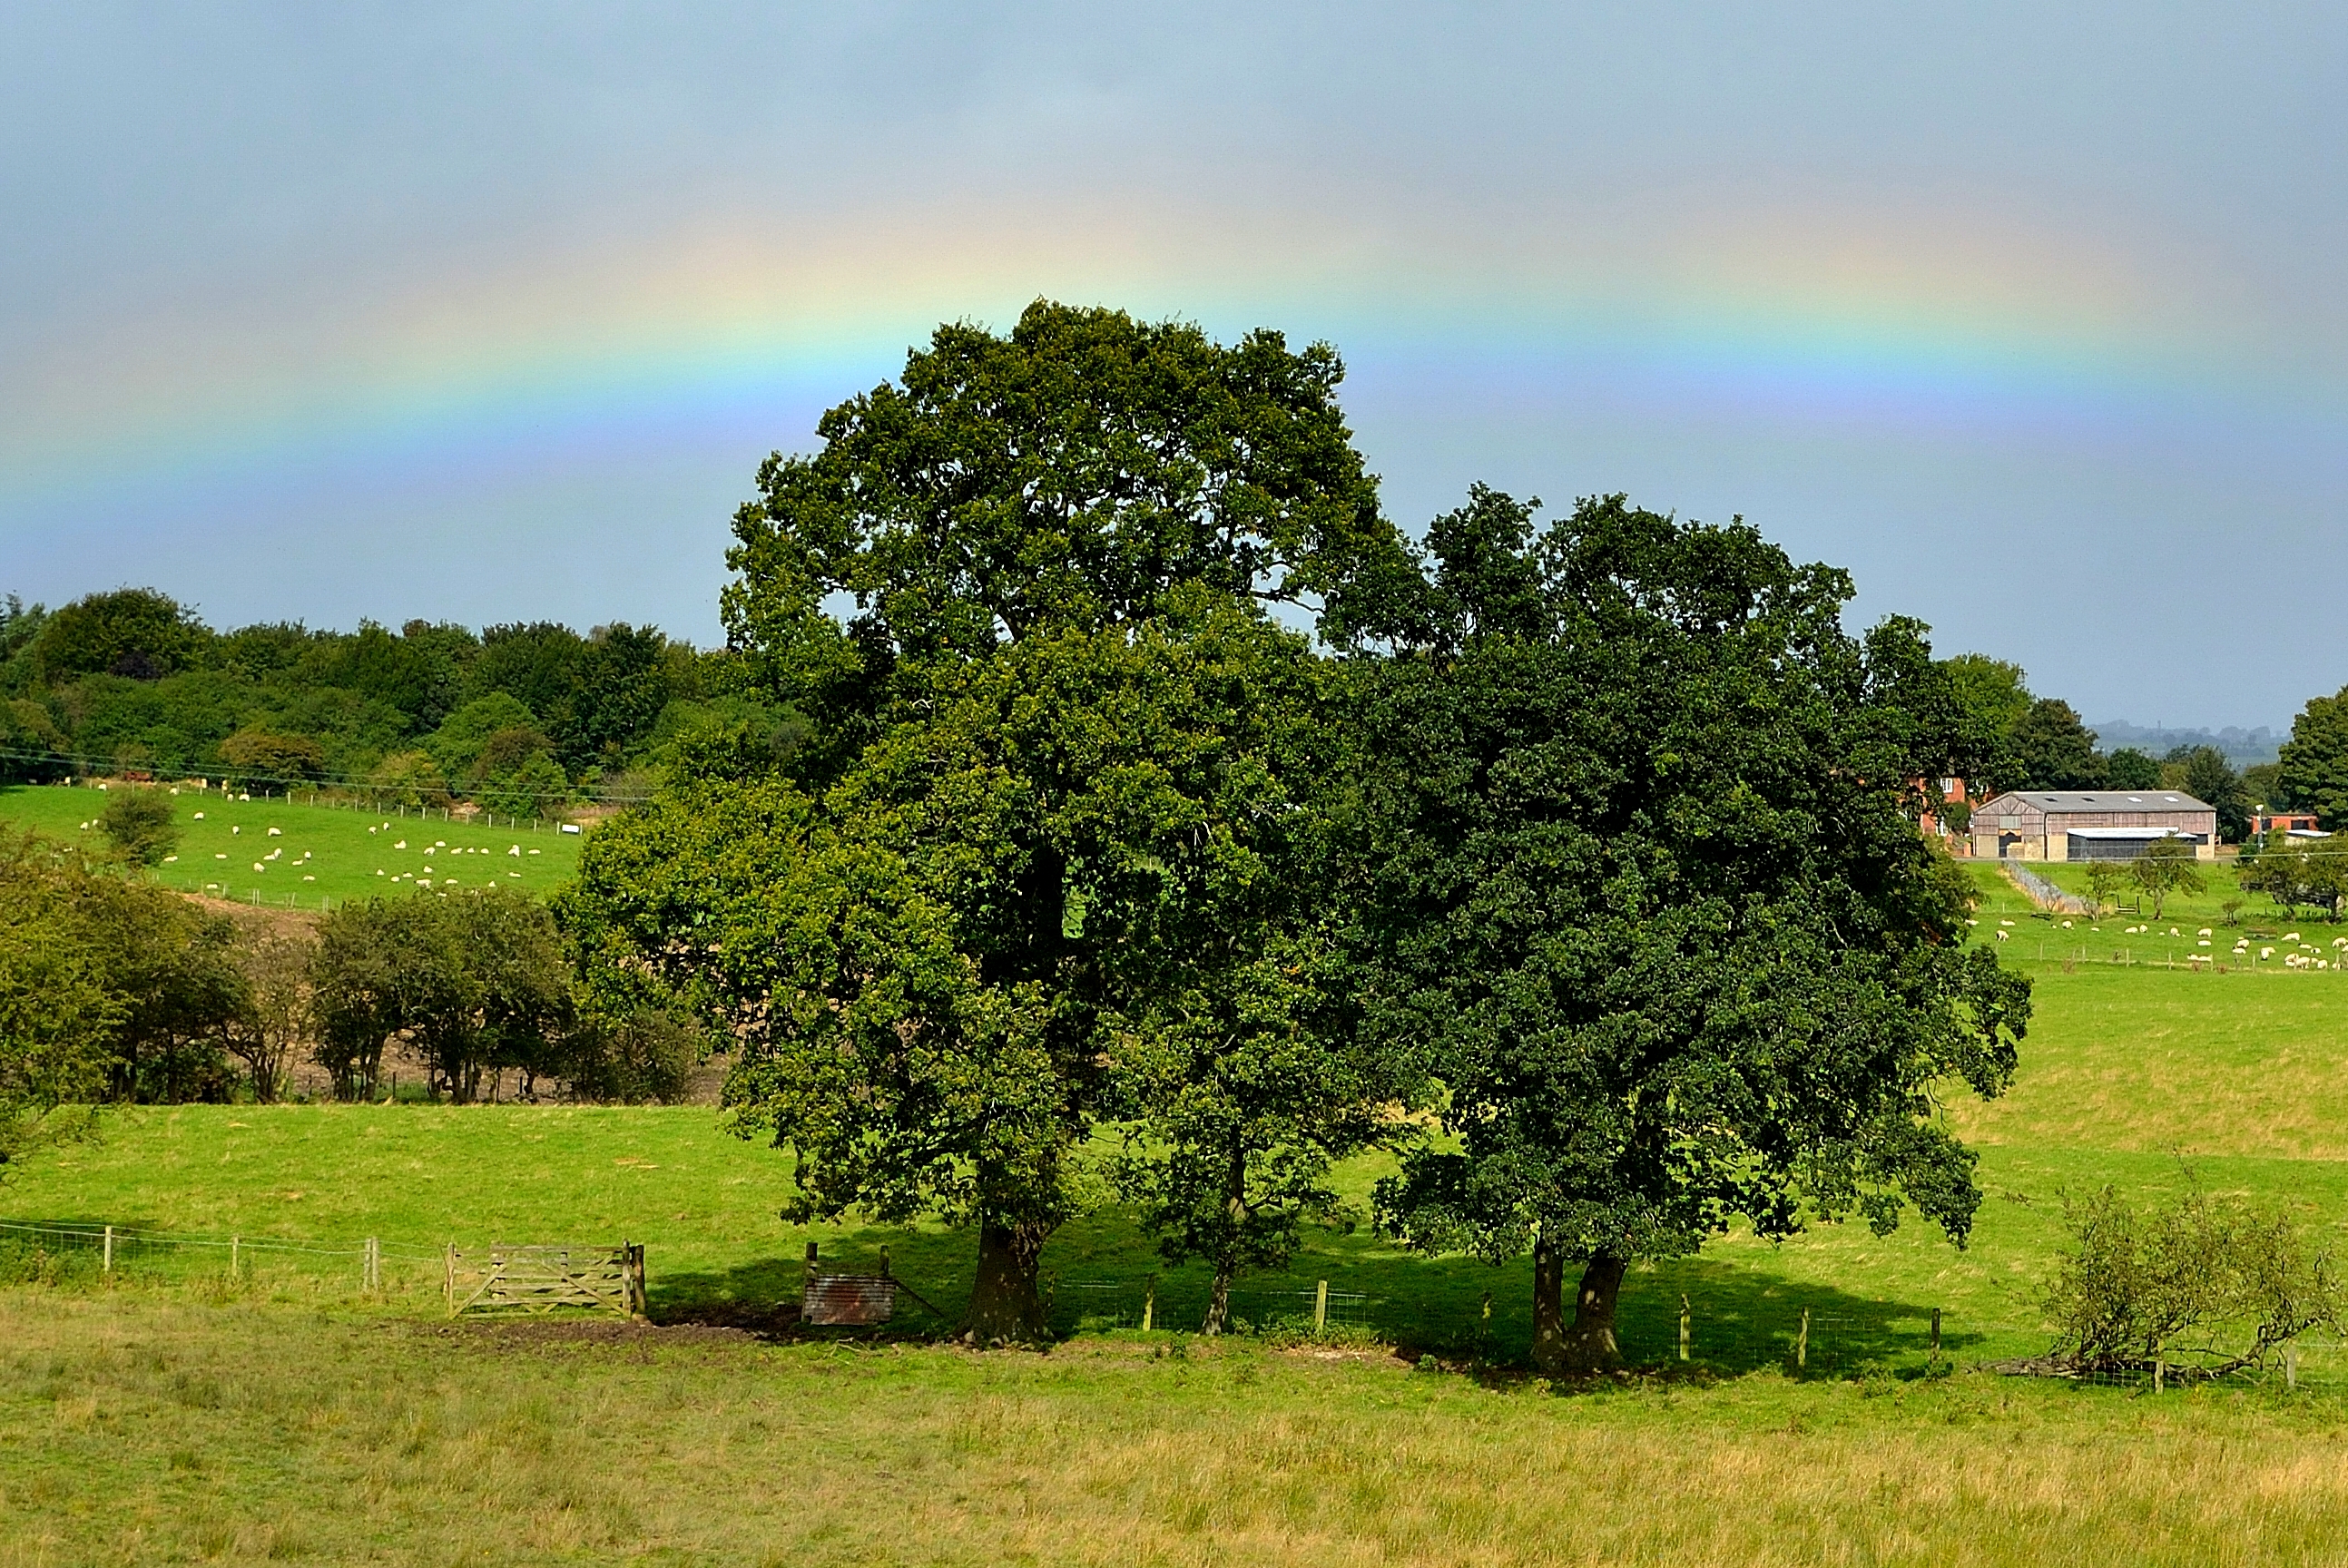
landscape, tree, nature, grass, plant, sky, field, farm, lawn, meadow, sunlight, hill, flower, green, pasture, agriculture, plain, trees, rainbow, grassland, ecosystem, rural area, meteorological phenomenon, woody plant